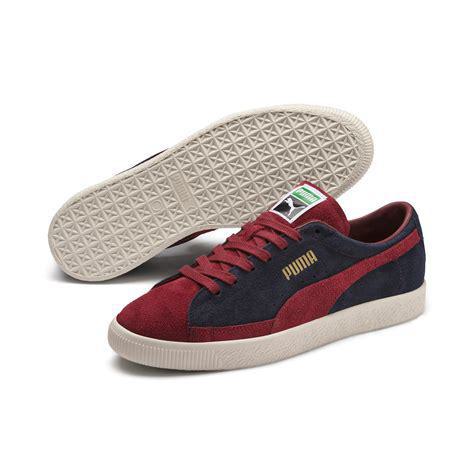
Brand: Puma
Model: Suede